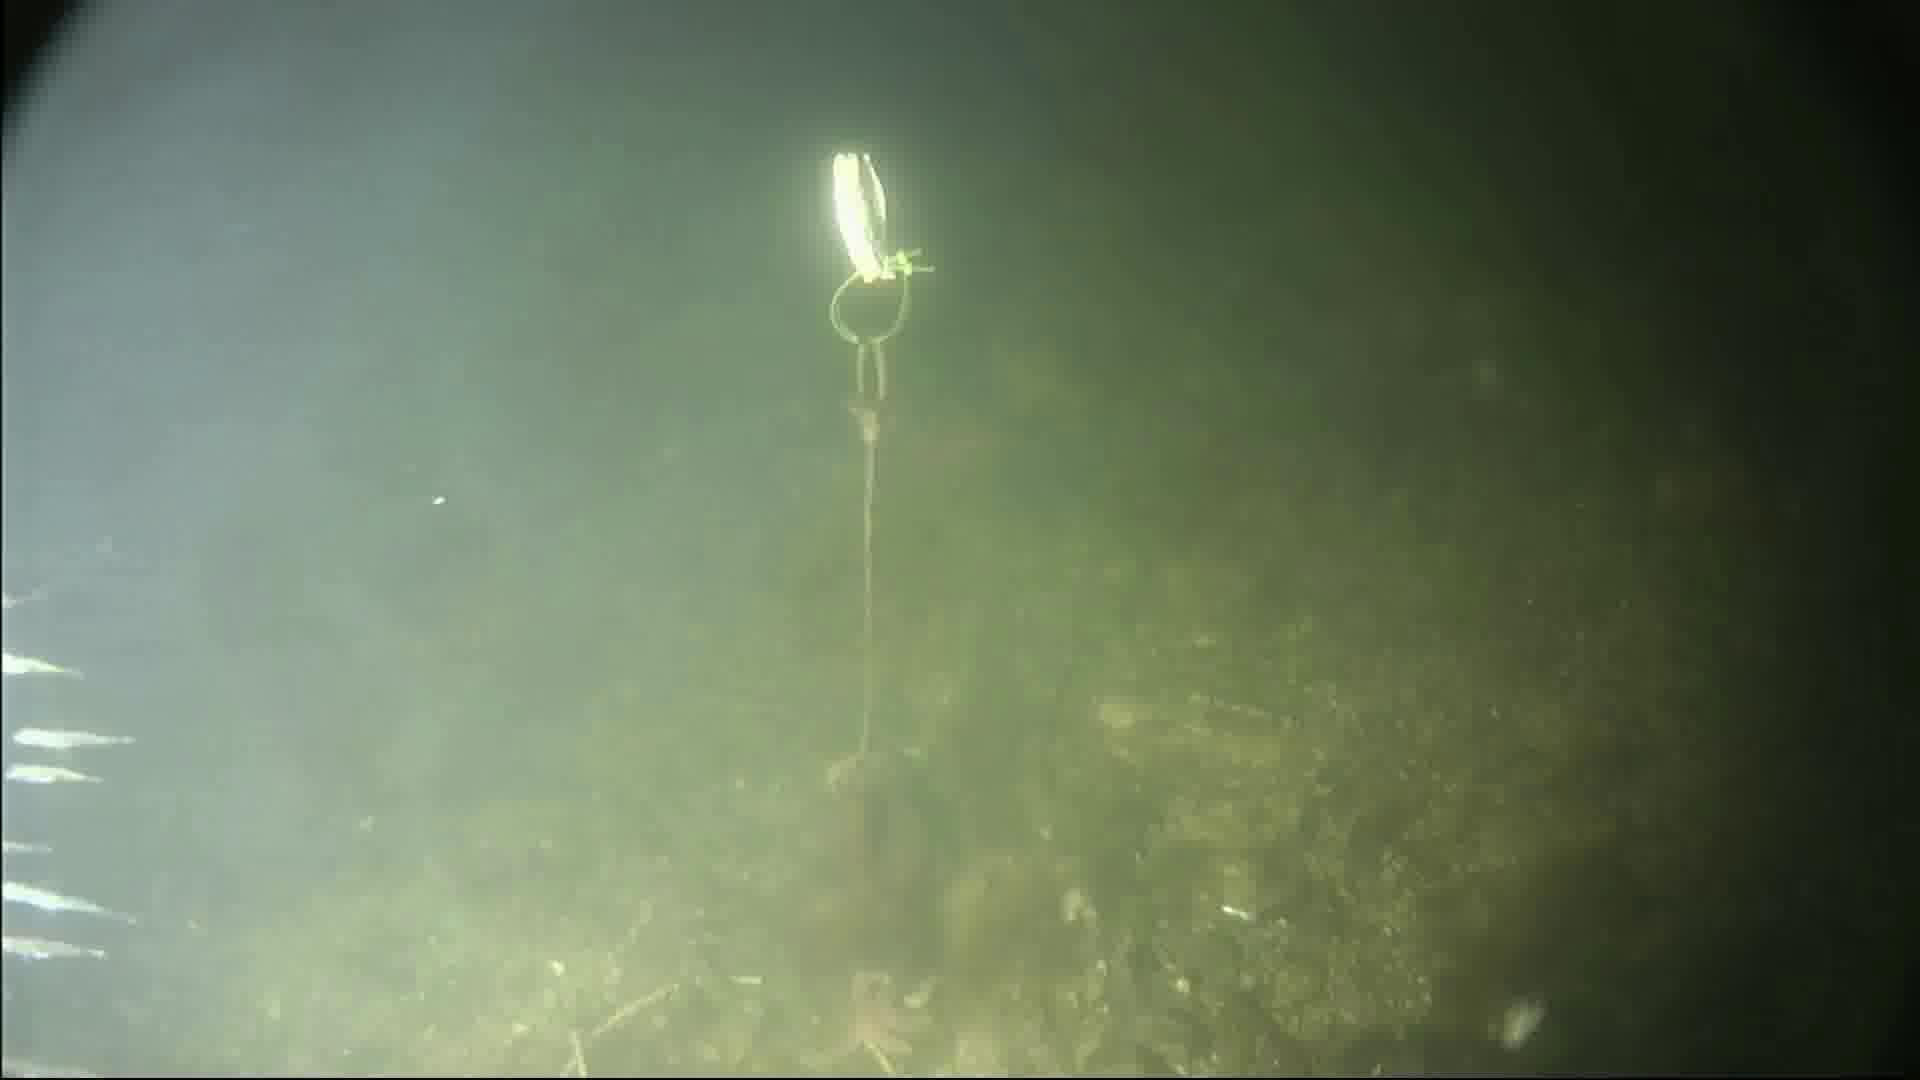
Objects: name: starfish
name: crab
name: small_fish